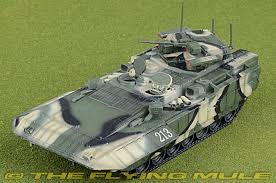
Label: BMP